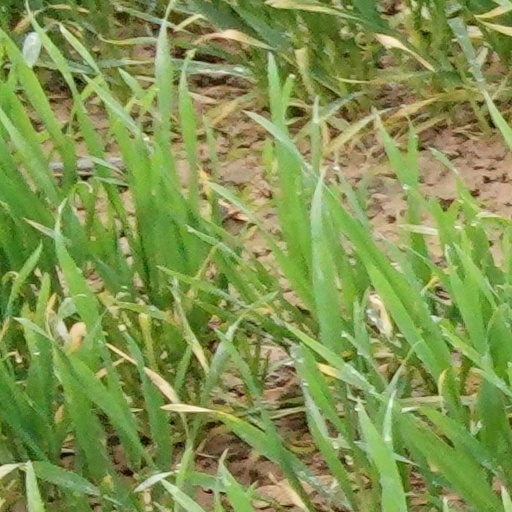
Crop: wheat